Federation of Young European Greens

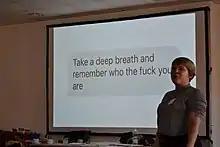
Katri Ylinen, FYEG Co-Spokesperson 2018-2019

During the 2024 European Parliament election, Benedetta Scuderi was elected as a member of the European Parliament while serving as Co-Spokesperson of FYEG.